Affair of the Diamond Necklace

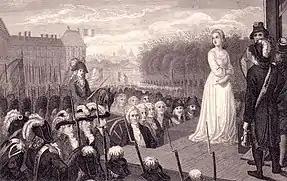
Marie Antoinette's Execution on 16 October 1793

She was never able to shake off the idea in public imagination that she had perpetrated an extravagant fraud for her own frivolous ends. Nonetheless, the affair prompted Louis XVI to become closer to his wife and may have inclined him to be more defensive of and more responsive to her before and during the Revolution.